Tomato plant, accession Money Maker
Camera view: horizontal (90 deg, fisheye); turntable rotation: 300 degrees
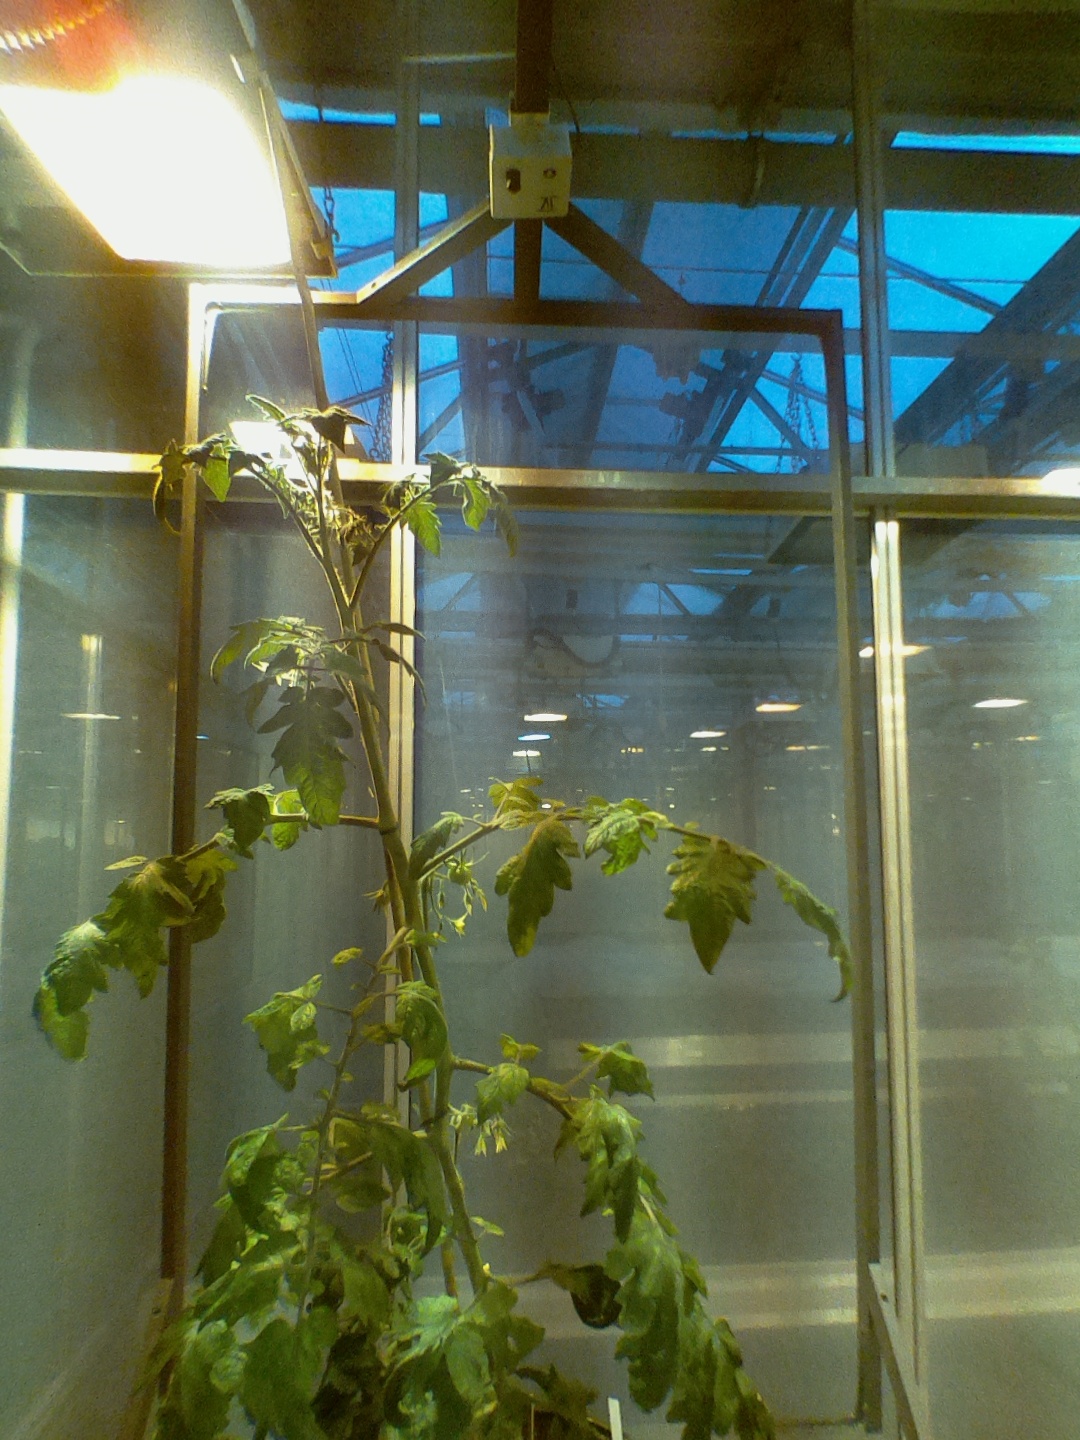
BBCH growth stage 71: 10%-20% of final fruit size